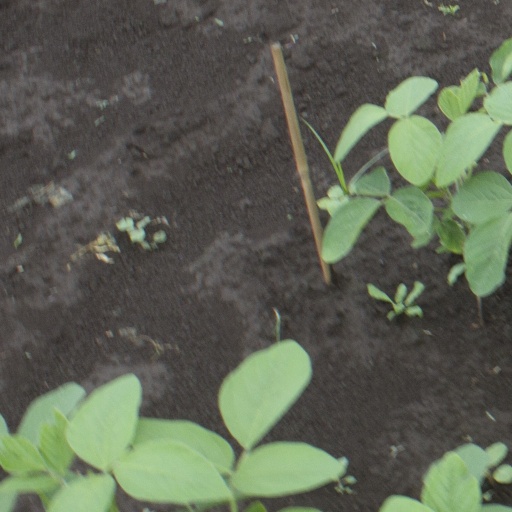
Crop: soybean